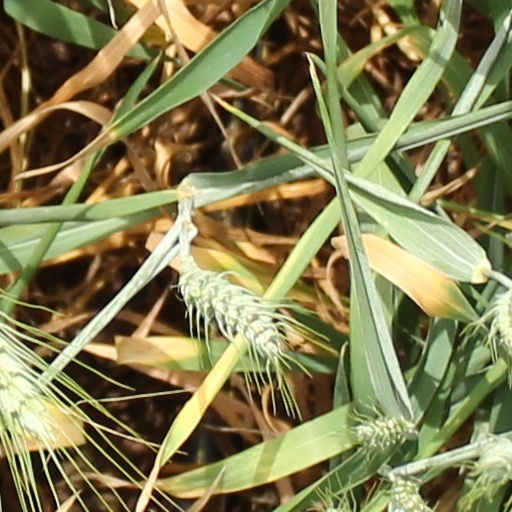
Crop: wheat